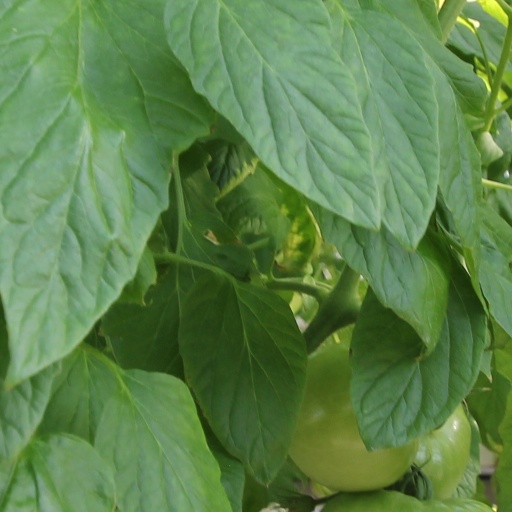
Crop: tomato